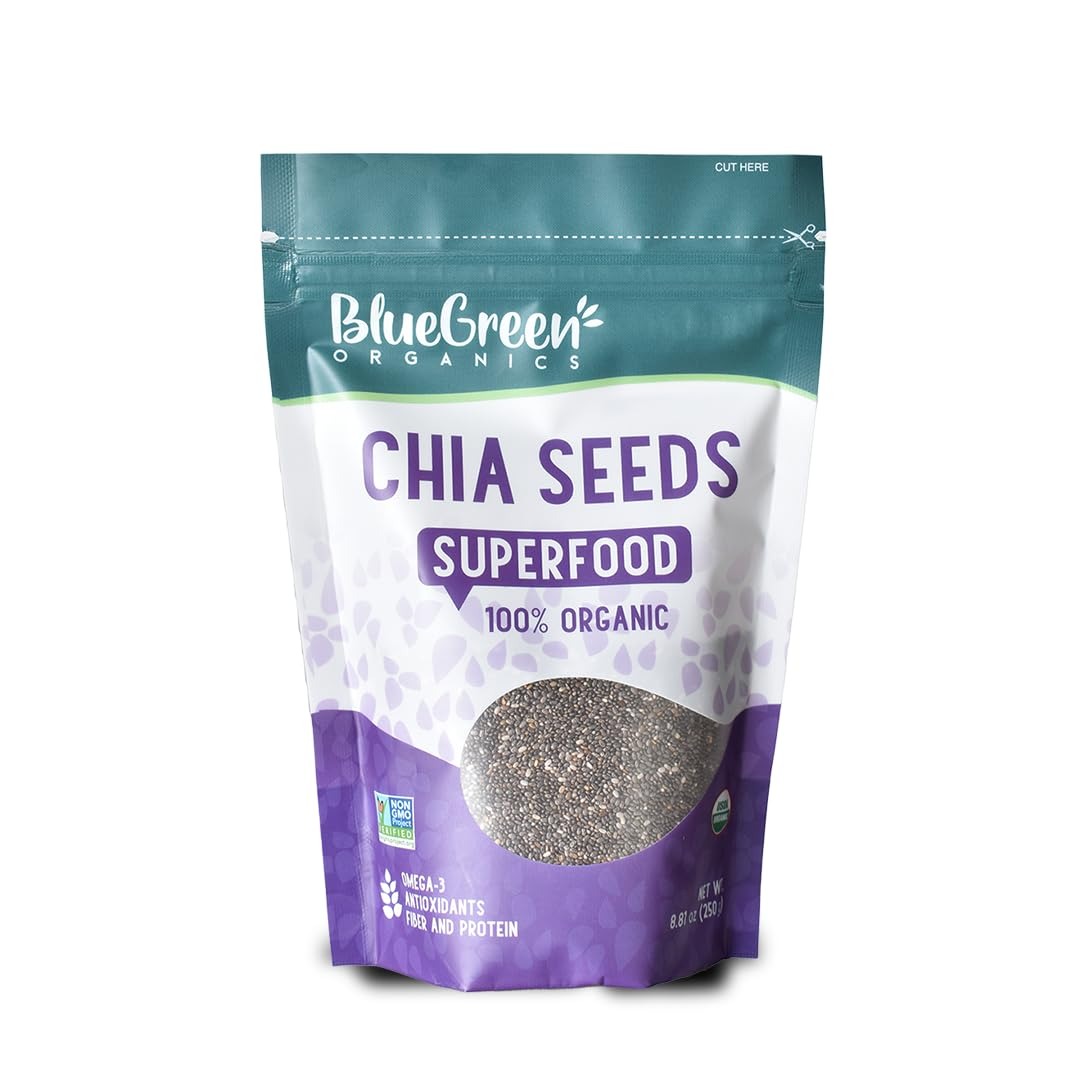
Item Name: Blue Green Chia Seeds, 8.81 Ounce
Bullet Point 1: 100 percent chia seeds
Bullet Point 2: Contains omega 3, antioxidants, fiber & protein
Bullet Point 3: Usda organic certified
Bullet Point 4: Non-gmo project verified
Bullet Point 5: Kosher, vegan and gluten-free
Value: 8.8
Unit: Ounce

Price: 23.14